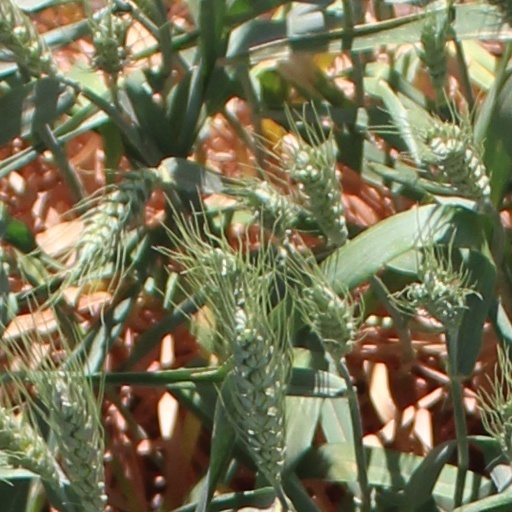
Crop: wheat